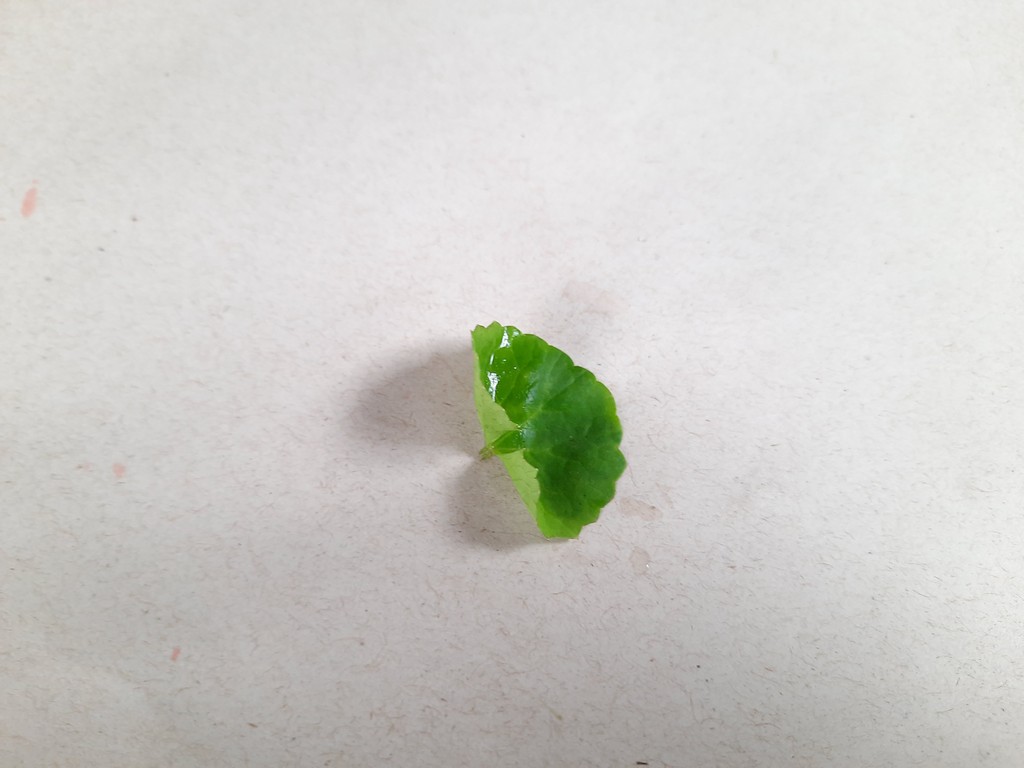
Label: Healthy